The Go-Getter (2007 film)

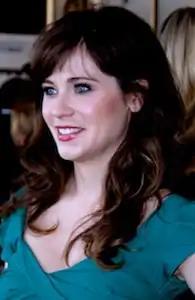
Zooey Deschanel was cast against her previous types as a "glamour girl"

Writer-director Martin Hynes referred to the film as "very uncomfortably autobiographical". He had learned that his mother was diagnosed with cancer when making his 1999 film "The Big Split". His marriage ended soon after his mother died, which Hynes saw as "a huge amount of loss". After deciding that "I have to do less," he took a road trip, spending much of his time writing as he traveled. He wrote "really different things", some of which were pieced together and led to his script for "The Go-Getter", which he wrote in 2004. Within six months of the script's completion, producer Lucy Barzun Donnelly had raised the entire budget of the film without any actors attached at the time.